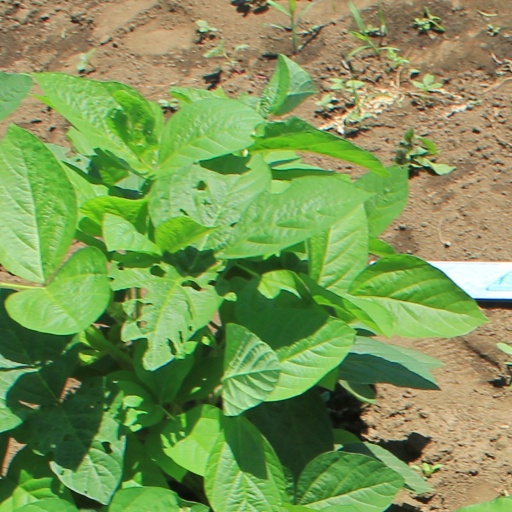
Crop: soybean